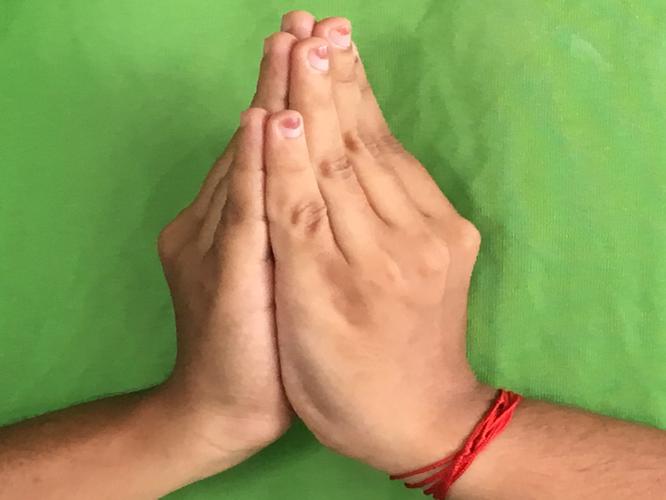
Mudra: Kapotham
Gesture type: double_hand